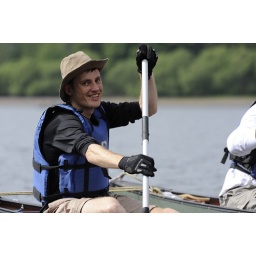
Like a fish in water